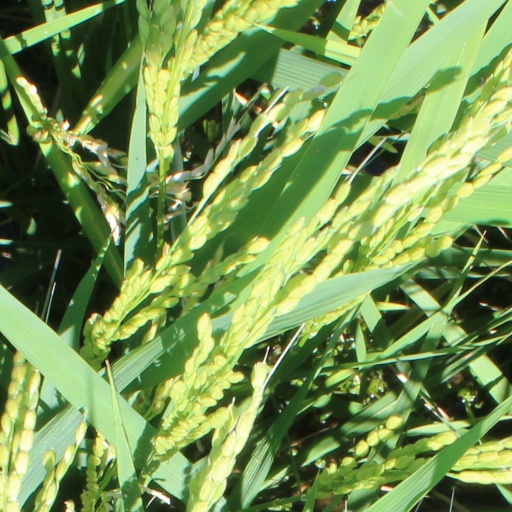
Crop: rice